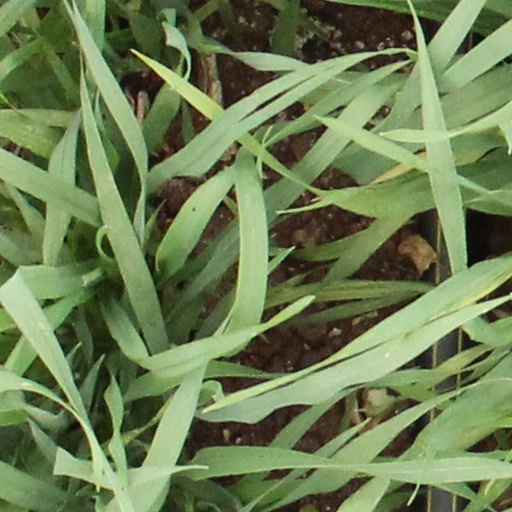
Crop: wheat